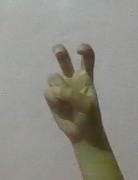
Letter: toot